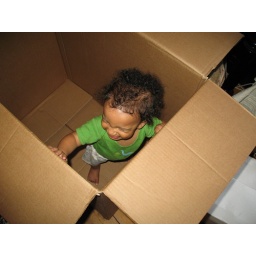
boy in his box